Reparations Agreement between Israel and the Federal Republic of Germany

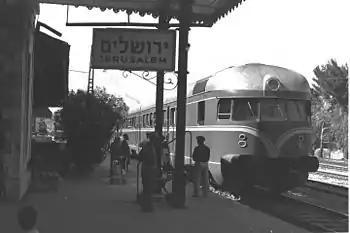
Train set manufactured by Maschinenfabrik Esslingen in the old Jerusalem Railway Station, shortly after delivery as part of the reparations agreement with Germany, 1956.

Despite the protests, the agreement was signed in September 1952, and West Germany paid Israel a sum of 3 billion marks (around 714 million USD according to 1953–1955 conversion rates) over the next fourteen years; 450 million marks were paid to the World Jewish Congress. The payments were made to the State of Israel as the heir to those victims who had no surviving family. The money was invested in the country's infrastructure and played an important role in establishing the economy of the new state. Israel at the time faced a deep economic crisis and was heavily dependent on donations by foreign Jews, and the reparations, along with these donations, would help turn Israel into an economically viable country.